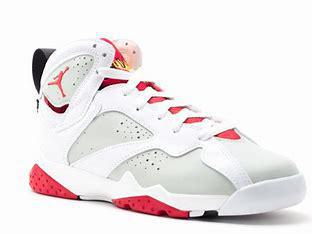
Brand: Jordan
Model: 7 Retro